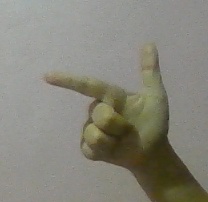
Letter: yaa